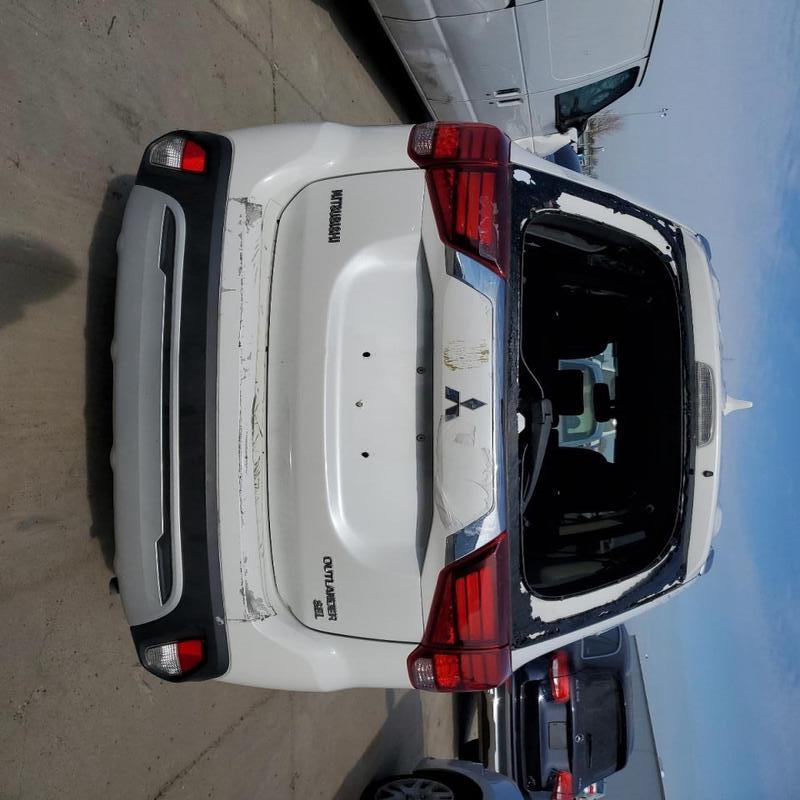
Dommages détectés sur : pare-brise arrière, malle, pare-choc arrière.
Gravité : majeur